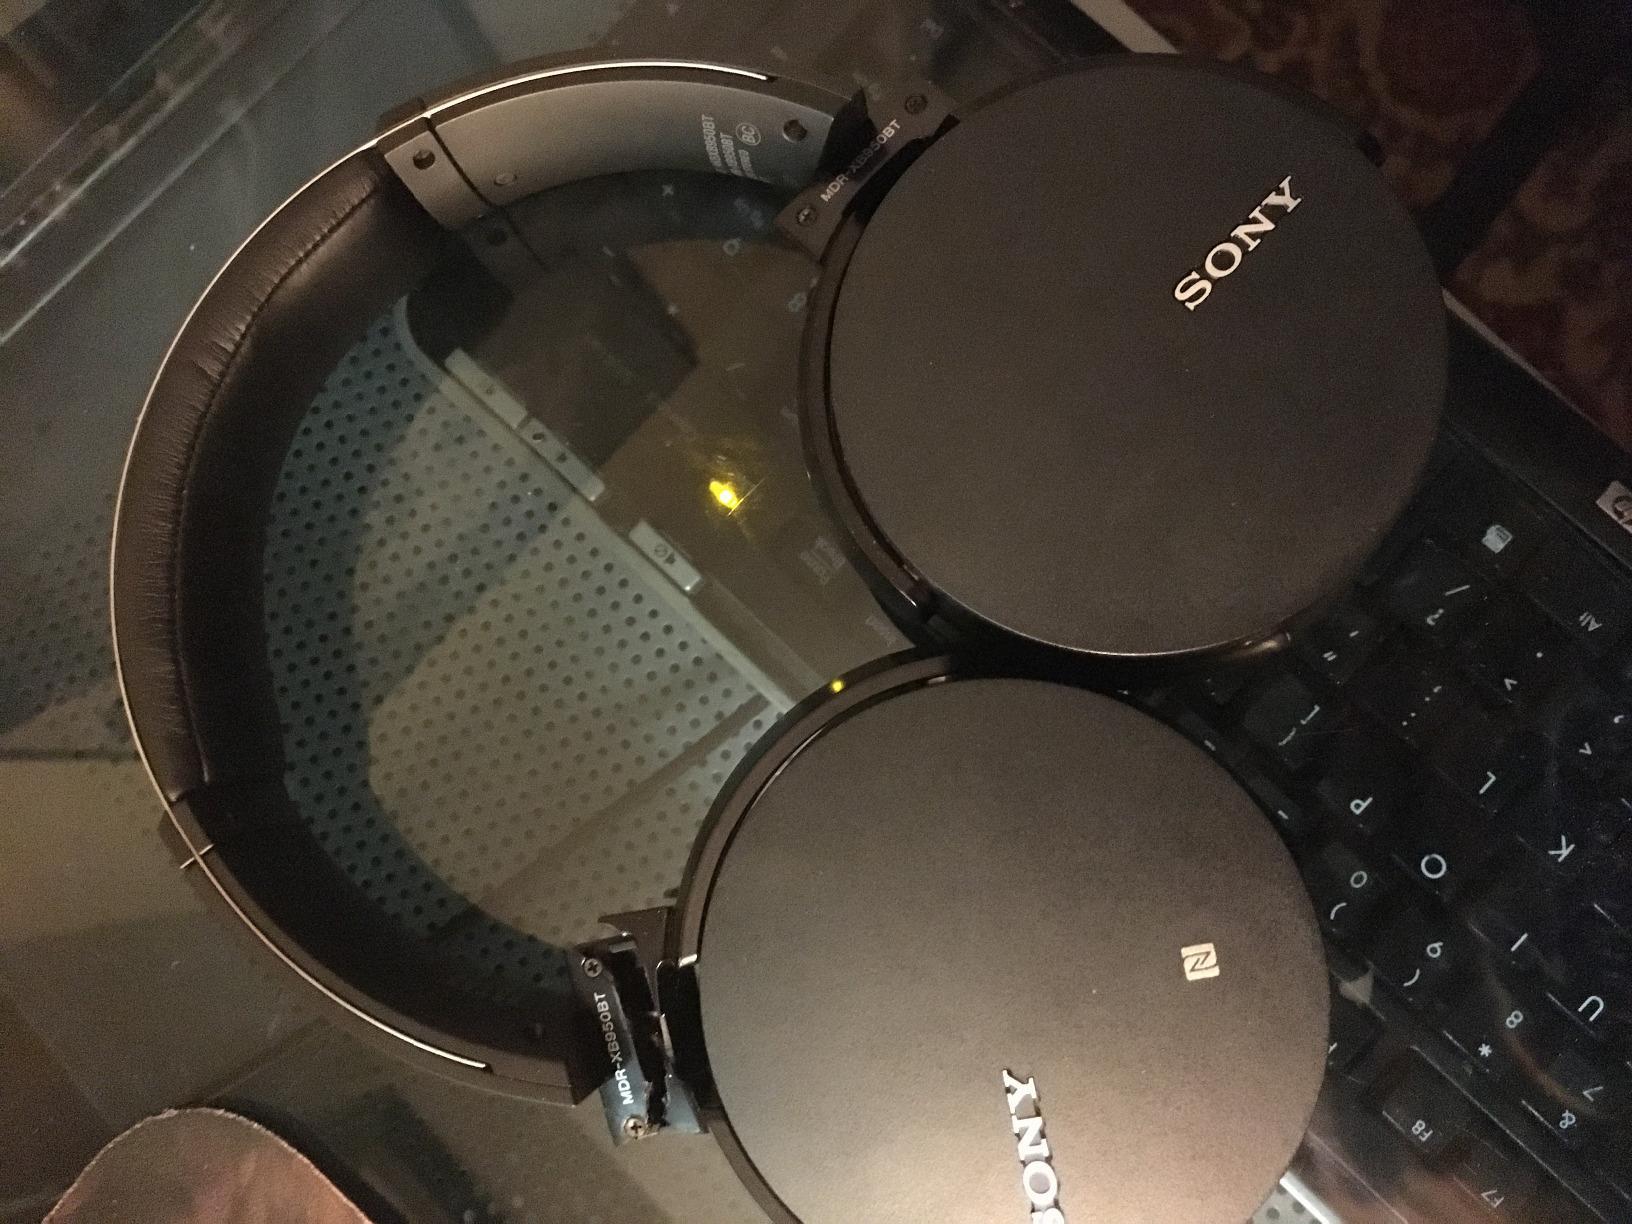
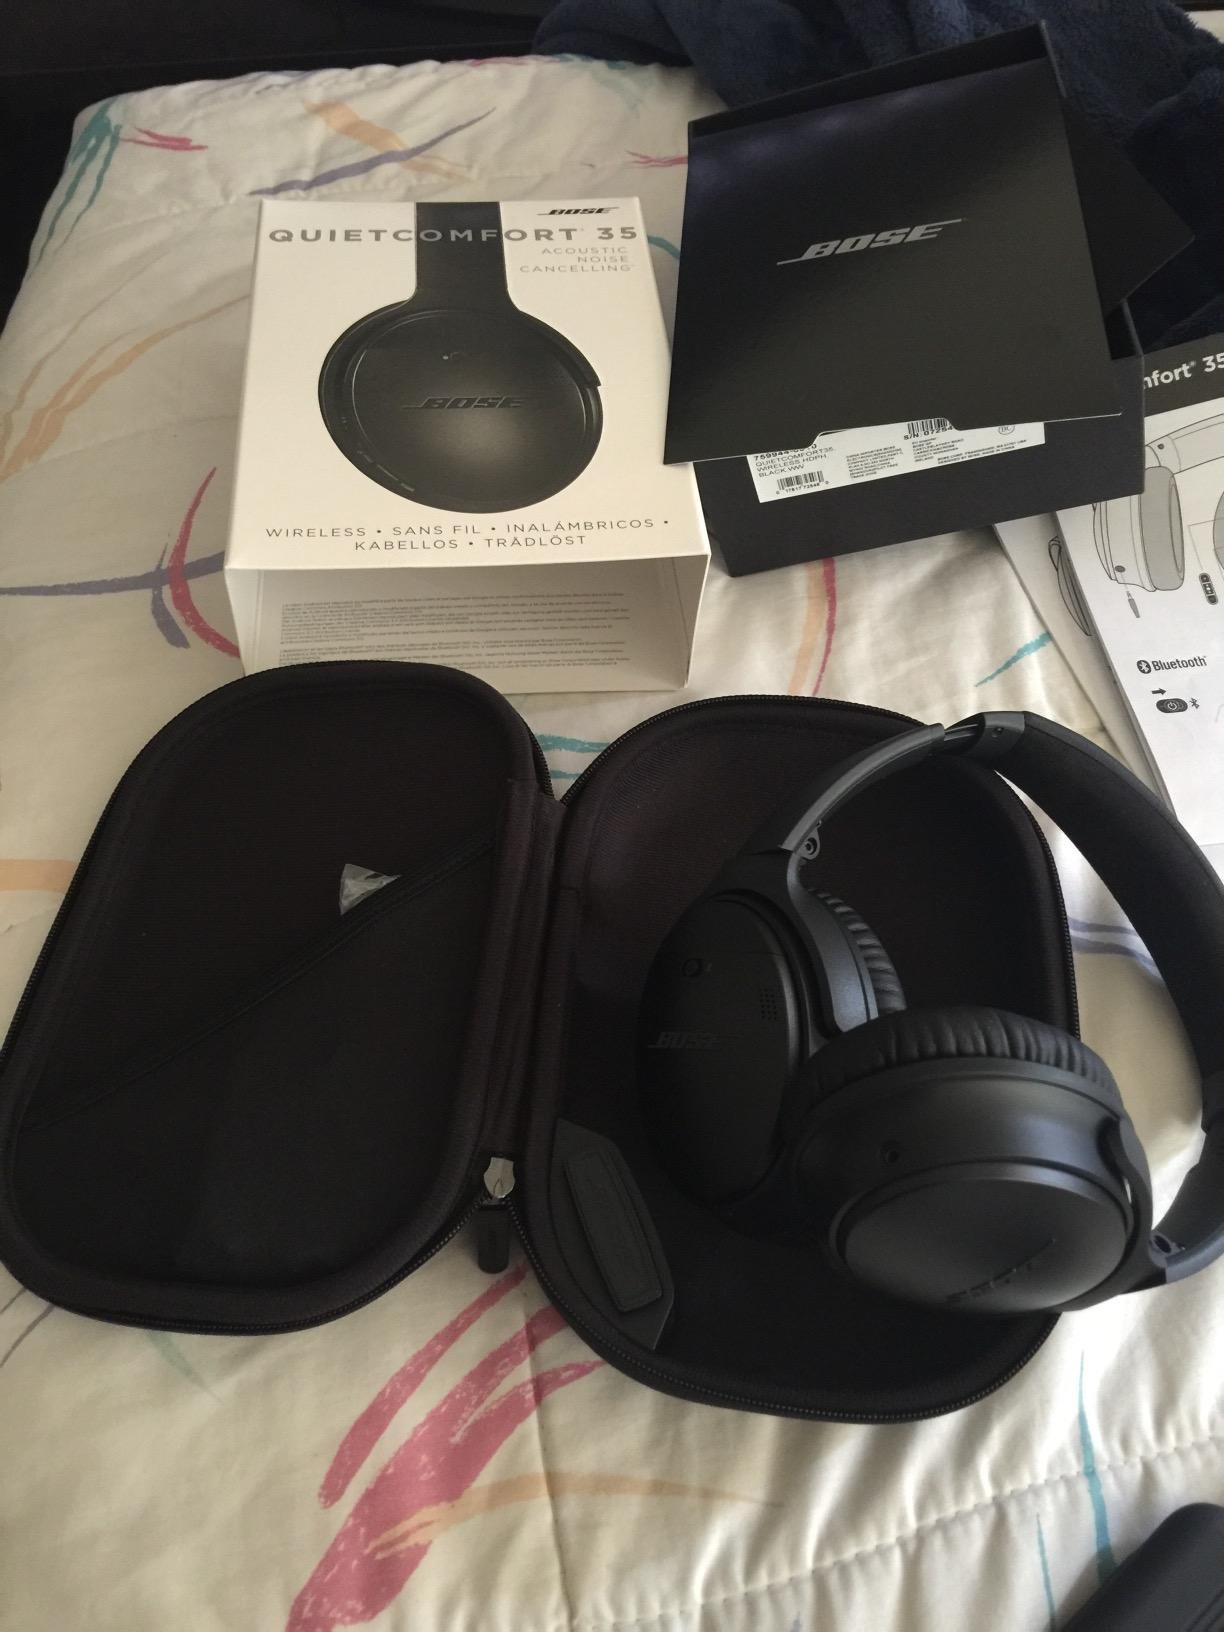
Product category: headphones
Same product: no